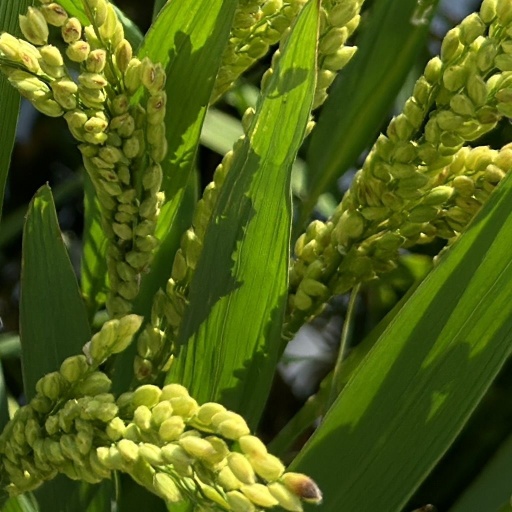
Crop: rice